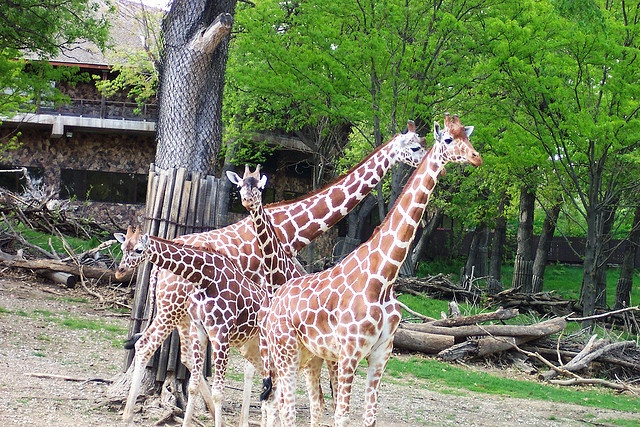
A group of giraffe standing next to a tree in a forest.
two little giraffes standing between two slightly bigger ones
A couple of adult giraffes with smaller ones peeking at the camera.
a herd of giraffes walk next to a tree
Group of giraffes standing underneath a tree together.